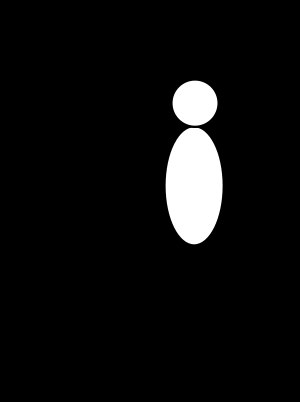
Galgespil
Eksempel på et igangværende galgespil. Svaret er "Wikipedia".
Galgespil er et spil for to eller flere spillere. Det er typisk spillet på papir eller en på en tavle. Spillet går ud på at gætte et ord eller en sætning, hvor kun antallet af bogstaver er kendt, lidt i stil med Lykkehjulet. Der gættes på skift et bogstav ad gangen, og korrekte bogstaver bliver placeret på de respektive pladser i ordet eller sætningen. For hver gang, der gættes forkert bliver der tegnet en del af en galge med en hængt mand på papiret eller tavlen. Opgaven går ud på gætte hele ordet eller sætningen inden tegningen bliver færdiggjort. Mængden af streger der bliver bliver tegnet for hvert forkert gæt, og tegningen kompleksitet kan varieres for at give spillerne mere eller mindre tid.